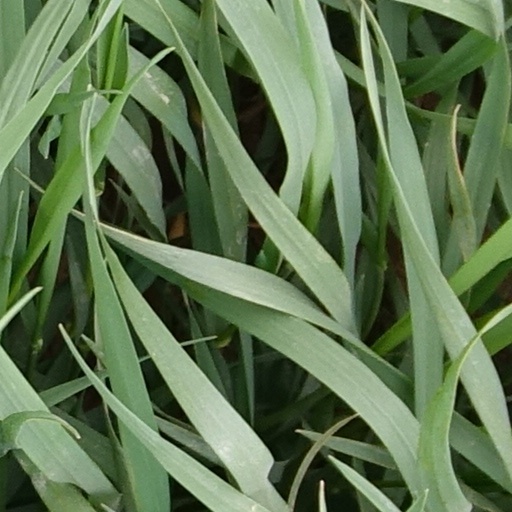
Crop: wheat